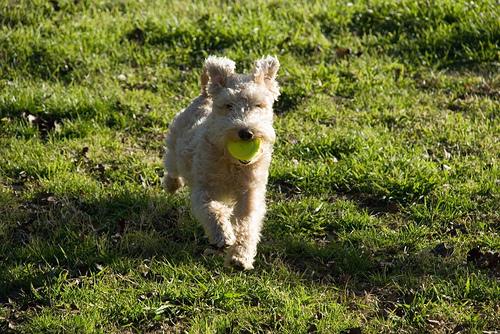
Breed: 216-n000017-Lakeland_terrier